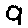
Label: 9